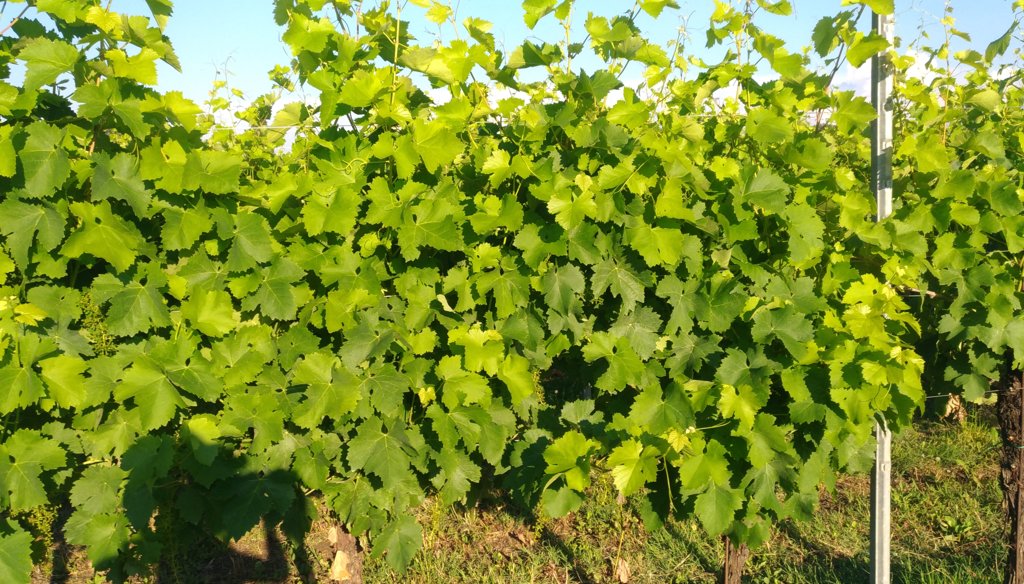
Berries visible: 0
Grape clusters: 0